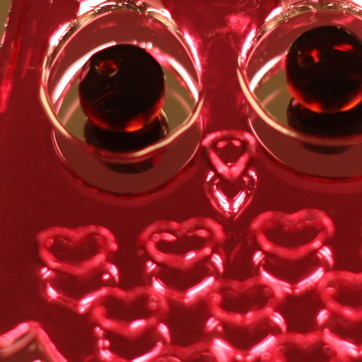
Material: plastic